Indian Uprising (film)

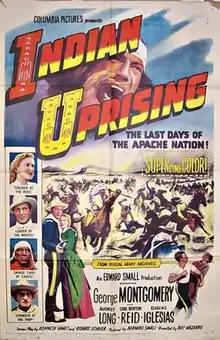

Indian Uprising is a 1952 American Western film directed by Ray Nazarro and starring George Montgomery, Audrey Long and Carl Benton Reid.